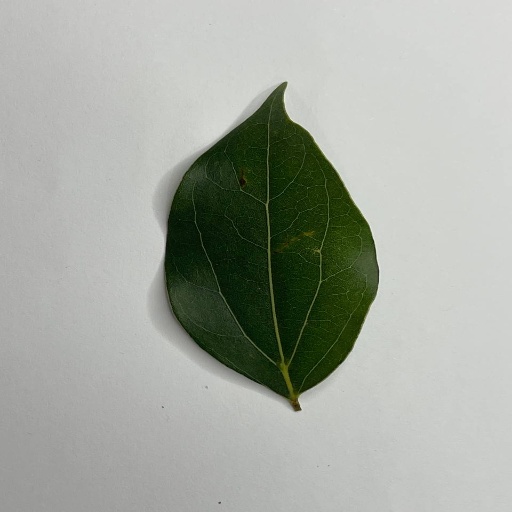
Species: Camphor
Leaf condition: Healthy Leaf